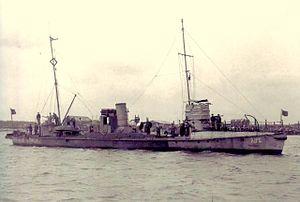
Torpilleur côtier belge A2PC puis A2 Prince Charles (ex-A 12 de la Kaiserliche Marine)
Les torpilleurs côtiers belges de classe A sont issus d'une classe de torpilleurs côtiers de la Kaiserliche Marine. Certaines unités ont été données à la Belgique au titre des dommages de guerre et ont servi au sein du Corps de Torpilleurs et Marins.